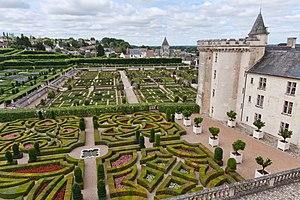
Chateau de Villandry. Vue du château et des jardins
Les jardins de la Renaissance française sont un style de jardin inspiré à l'origine par les jardins de la Renaissance italienne, qui a évolué par la suite pour donner naissance au style plus grandiose et plus formel du jardin à la française sous le règne de Louis XIV, à partir du milieu du XVIIᵉ siècle.
Le château de Villandry est un ensemble entremêlant intimement architecture et jardins, situé à 15 km à l'ouest de Tours, dans le département français d'Indre-et-Loire, en région Centre-Val de Loire.
La Renaissance française est un mouvement artistique et culturel situé en France entre le milieu du XVᵉ siècle et le début du XVIIᵉ siècle. Étape de l'époque moderne, la Renaissance apparaît en France après le début du mouvement en Italie et sa propagation dans d'autres pays européens.